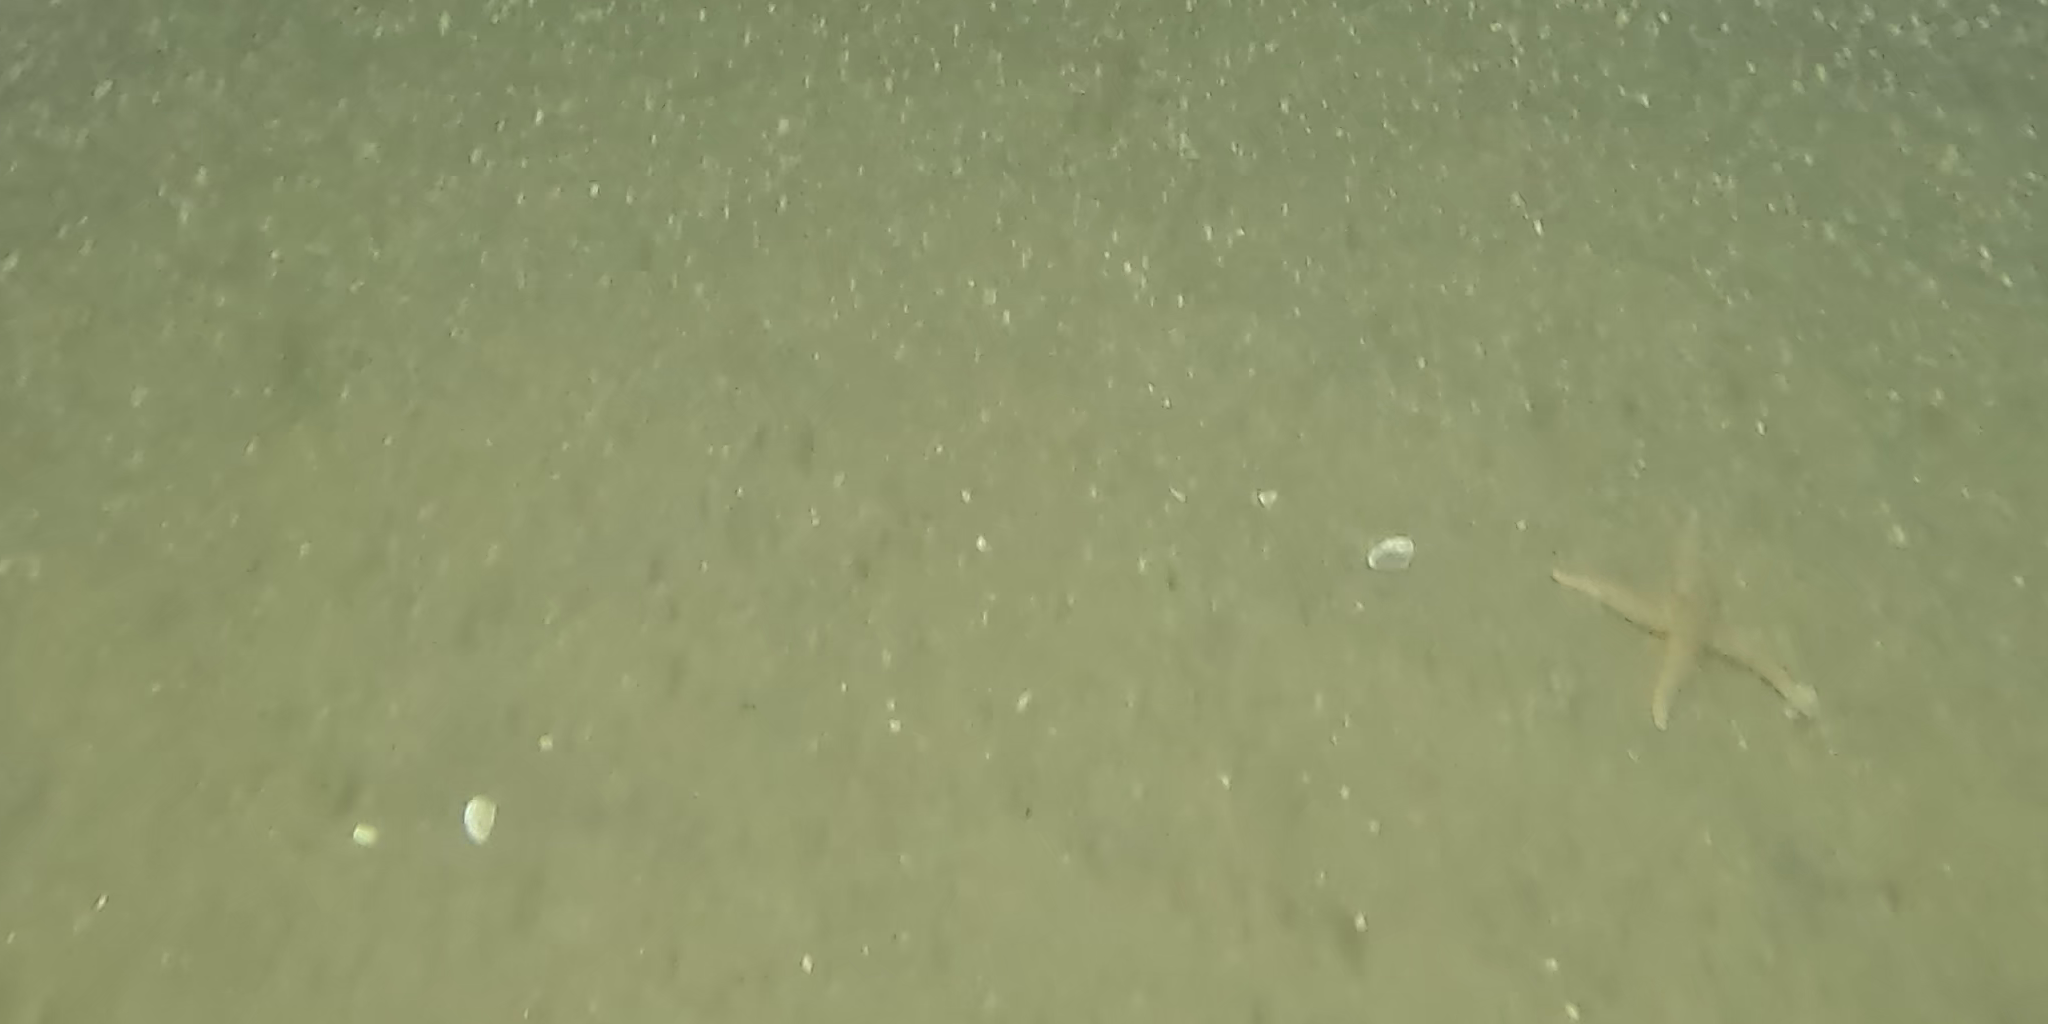
Seabed habitat: sand